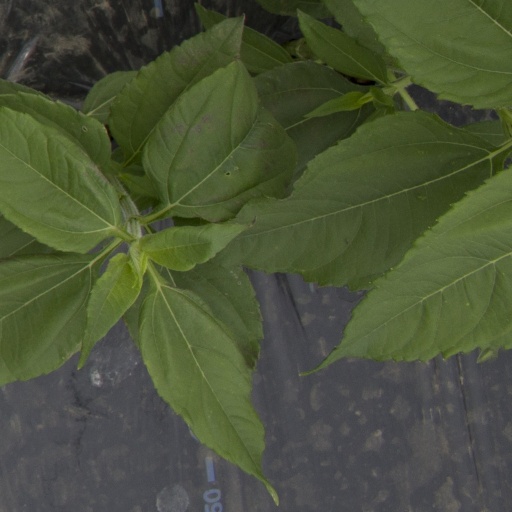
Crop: Jerusalem artichoke